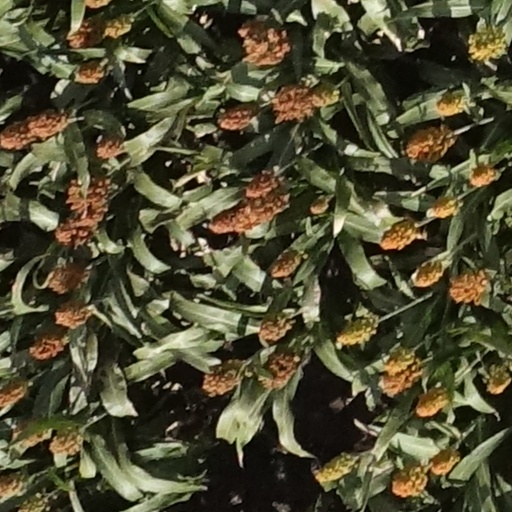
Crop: sorghum